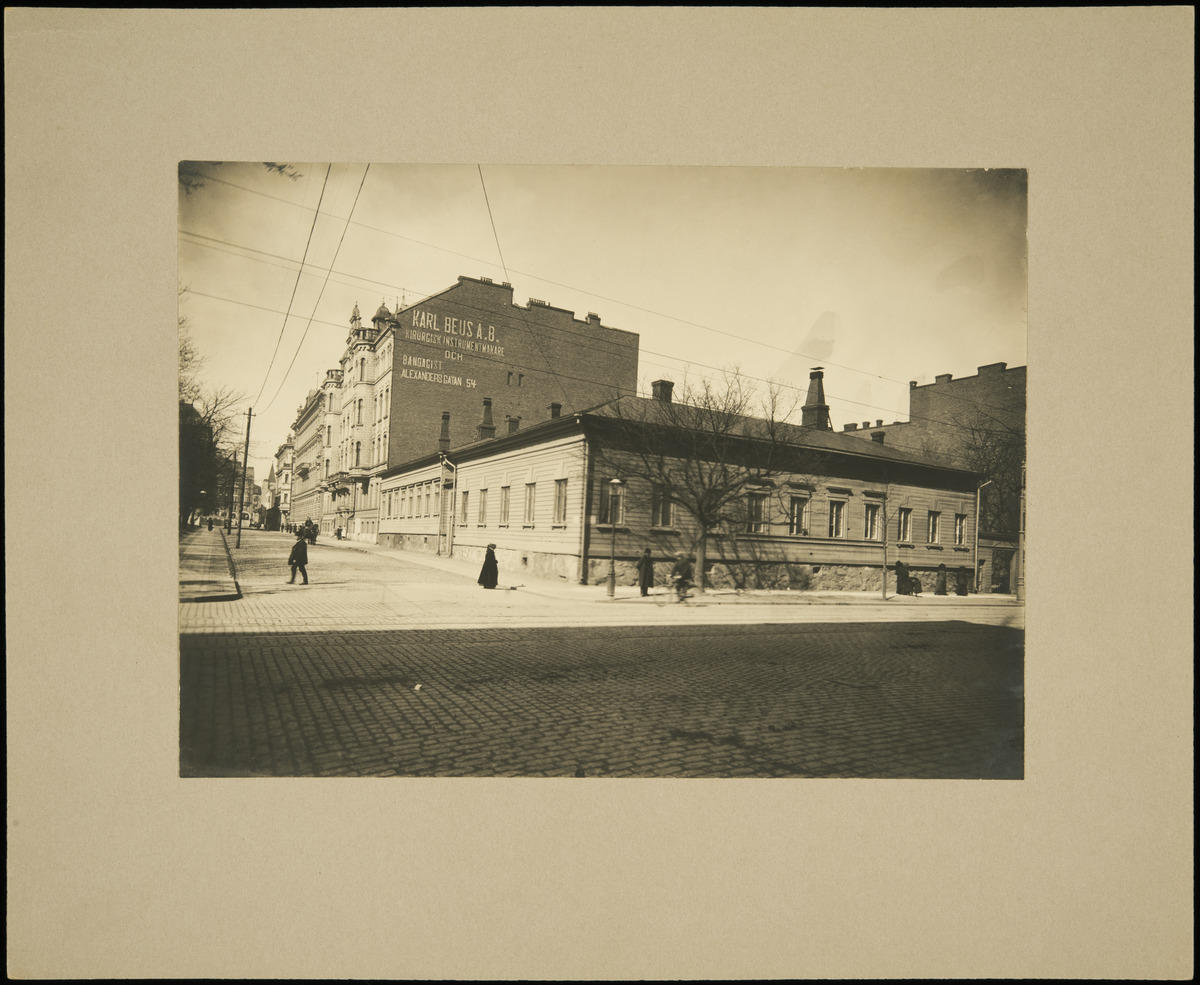
Yrjönkatu 9, 11, 13 - Bulevardi 3, taustalla tiiliseinässä mainos "KARL BEUS A
sisällön kuvaus: Yrjönkatu 9, 11, 13 - Bulevardi 3, taustalla tiiliseinässä mainos "KARL BEUS A.B. KIRURGISK INSTRUMENTMAKARE OCH BANDAGIST ALEXANDERSGATAN 54." mustavalkoinen
Ajankohta: kuvausaika 1910 n.
Paikka: Suomi, Uusimaa, Helsinki, Kamppi Helsinki, Yrjönkatu 9, 11, 13. Bulevardi 3
Aiheet: rakennukset, asuinrakennukset, puurakennukset, kadut, mainokset, mainonta, jalankulkijat, jalkakäytävät, liikenne, puut, pylväät, aidat, portit, pihat